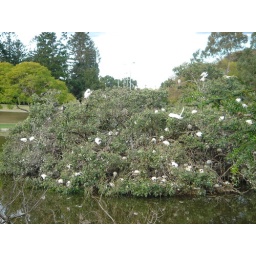
019 bird in the lake of UQ